Wiesau–Cheb railway

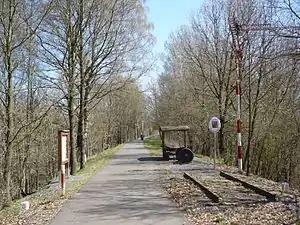
Cycleway on route of Wiesau–Cheb railway near border

The Wiesau–Cheb railway was a major railway in the German state of Bavaria and the Czech Republic, which was originally part of the main line connecting Regensburg, Weiden and Eger (now Cheb), which was built and operated by the Bavarian Eastern Railway Company. In 1945 the line was closed at the border and since 2000 it has been closed completely except for a 3.6 km section.